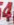
Number: 4